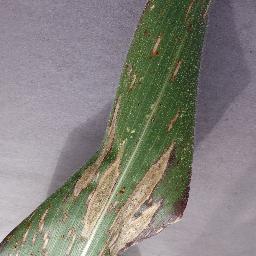
Label: Corn_(Maize)___Northern_Leaf_Blight